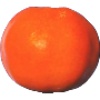
Label: Clementine 1